Rose Street Club

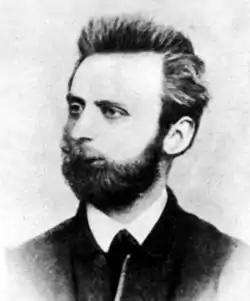
Johann Most in an 1879 photograph, was responsible for taking the Rose Street Club from holding a traditionally radical political stance to an anarchist organisation

Rose Street itself was a poor area of London in the mid-19th century and was occupied by brothels and frequently infected by cholera outbreaks. A contemporary, George Godwin, reported that the locality was "thickly inhabited by a poor, and in some instances bad class of people". This half-square mile area contained one of the highest concentrations of foreign immigrants than any other part of London. According to Davide Turcato, "anarchist cosmopolitanism [in the area] was markedly international", yet blended into a local tradition of club life. The street also housed many artisan workers, which reflected the mixed demographic make-up of what Stan Shipley has termed "metropolitan clubland". The club was very near to the Eclectic Hall on Charing Cross Road, and was both the headquarters for a multitude of London political organisations. The economic historian George Cole has argued that, by the 1870s, clubs such as these were the "only definitely socialist organisations" in the country, with Rose Street being chief among them. The historian Sarah Wise wrote that the clubs "provided a popular platform for various other reform-minded and progressive groups and individuals". Similar clubs were based in Fitzrovia, at the Autonomie Club, the Berner Street Club, and the Jubilee Street Club on Commercial Road. The clubs were primarily hubs for organised social networks, but they performed other roles. For example, they linked immigrant politics with domestic English radicalism beneath the clubs' roofs. The latter ranged from national organisations such as the O'Brienite Nationalists to local London groups, including the Stratford Dialectical and Radical Club.